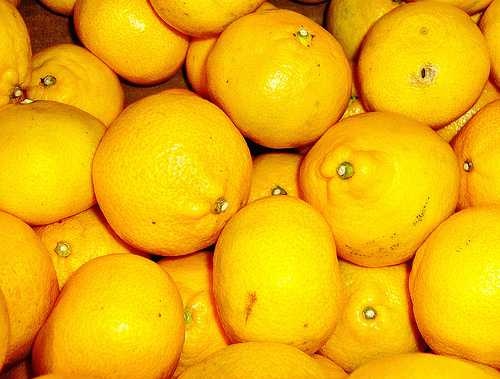
Label: Lemon